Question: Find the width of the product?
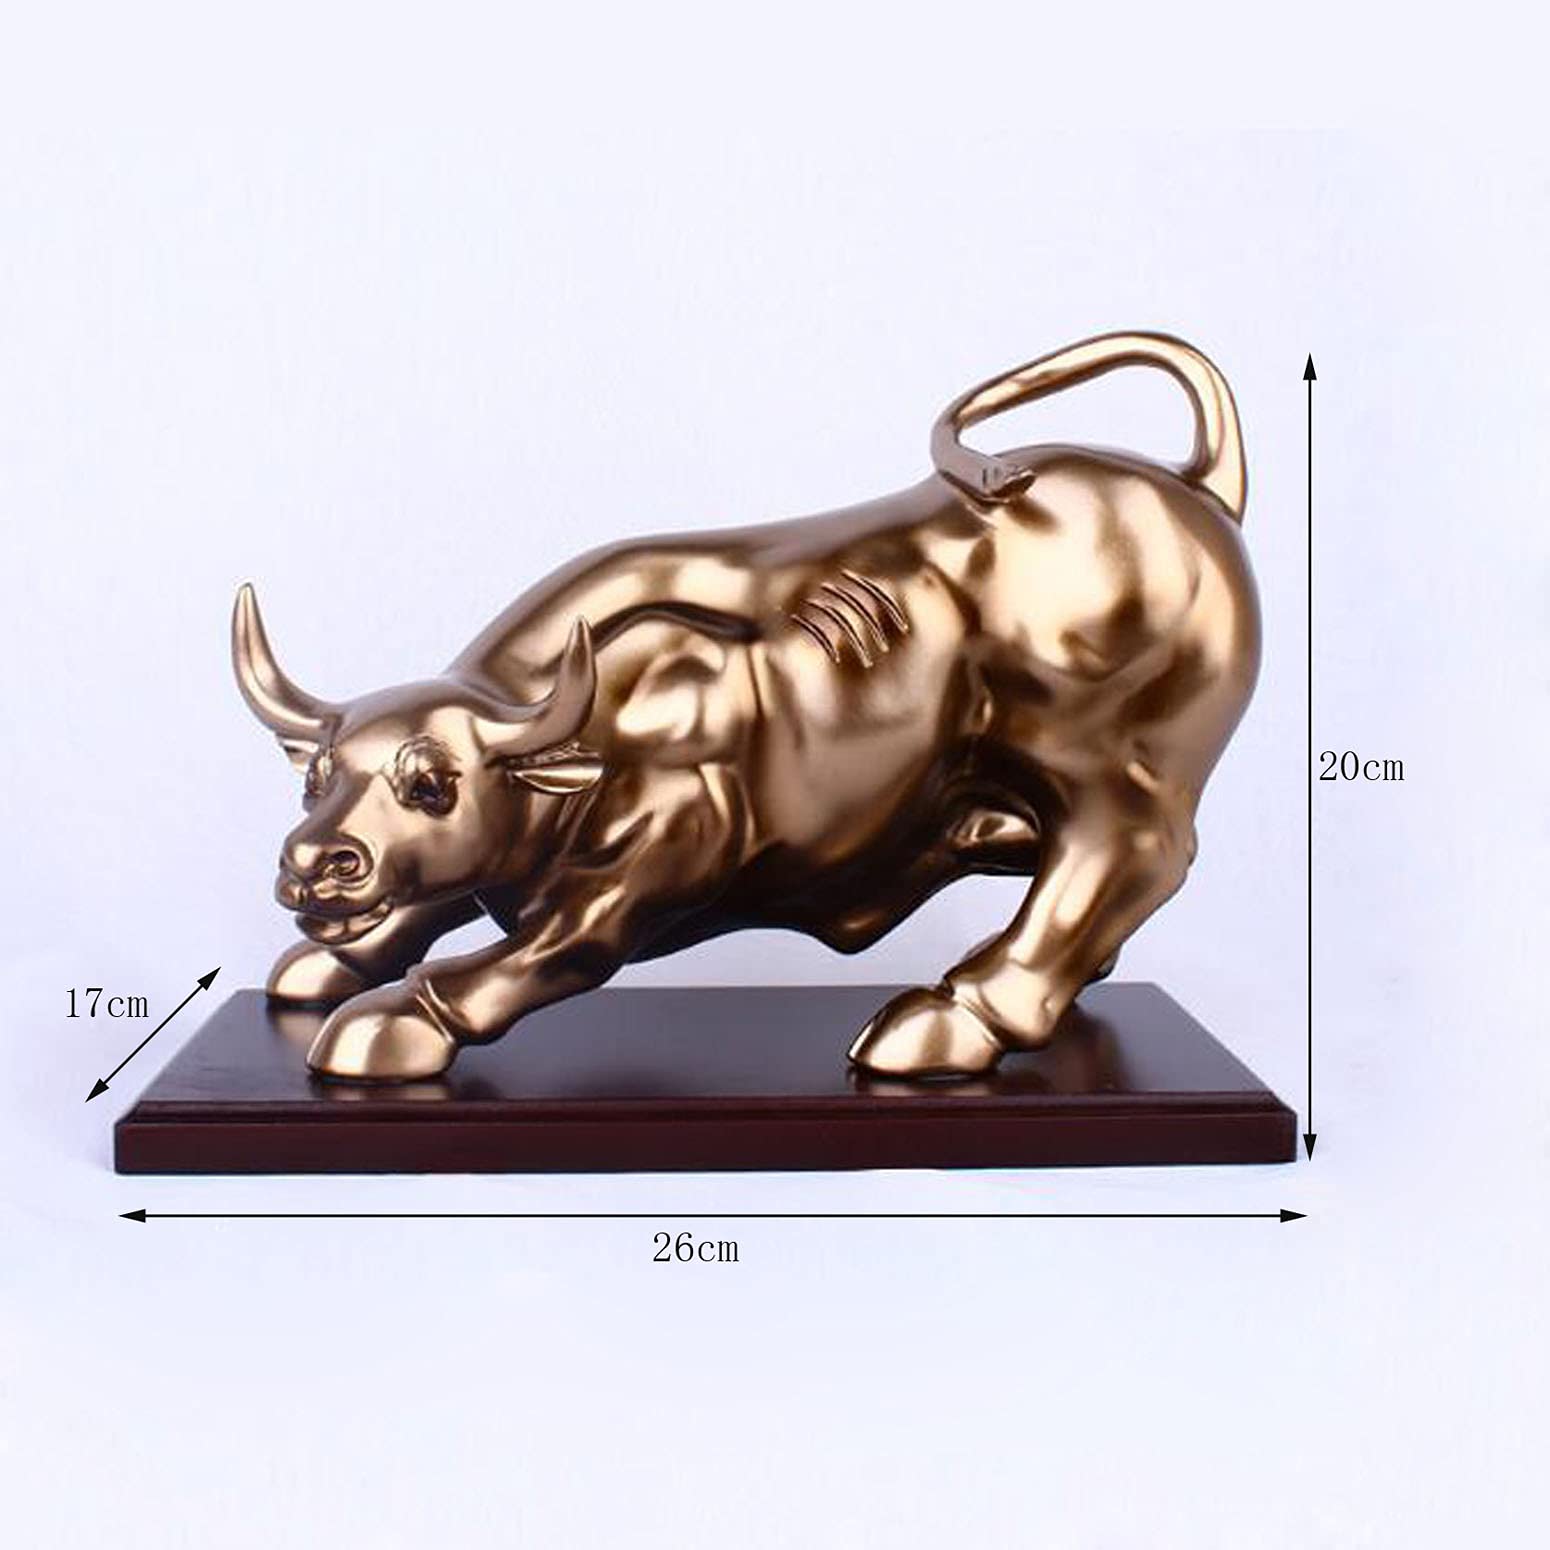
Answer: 17.0 centimetre